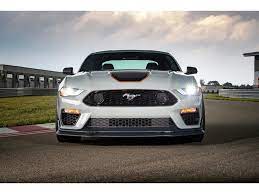
Vehicle type: Cars